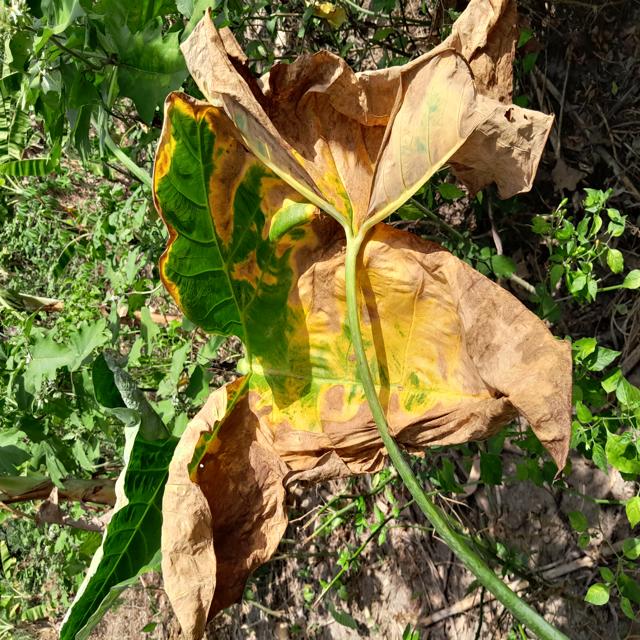
Label: Late_Blight